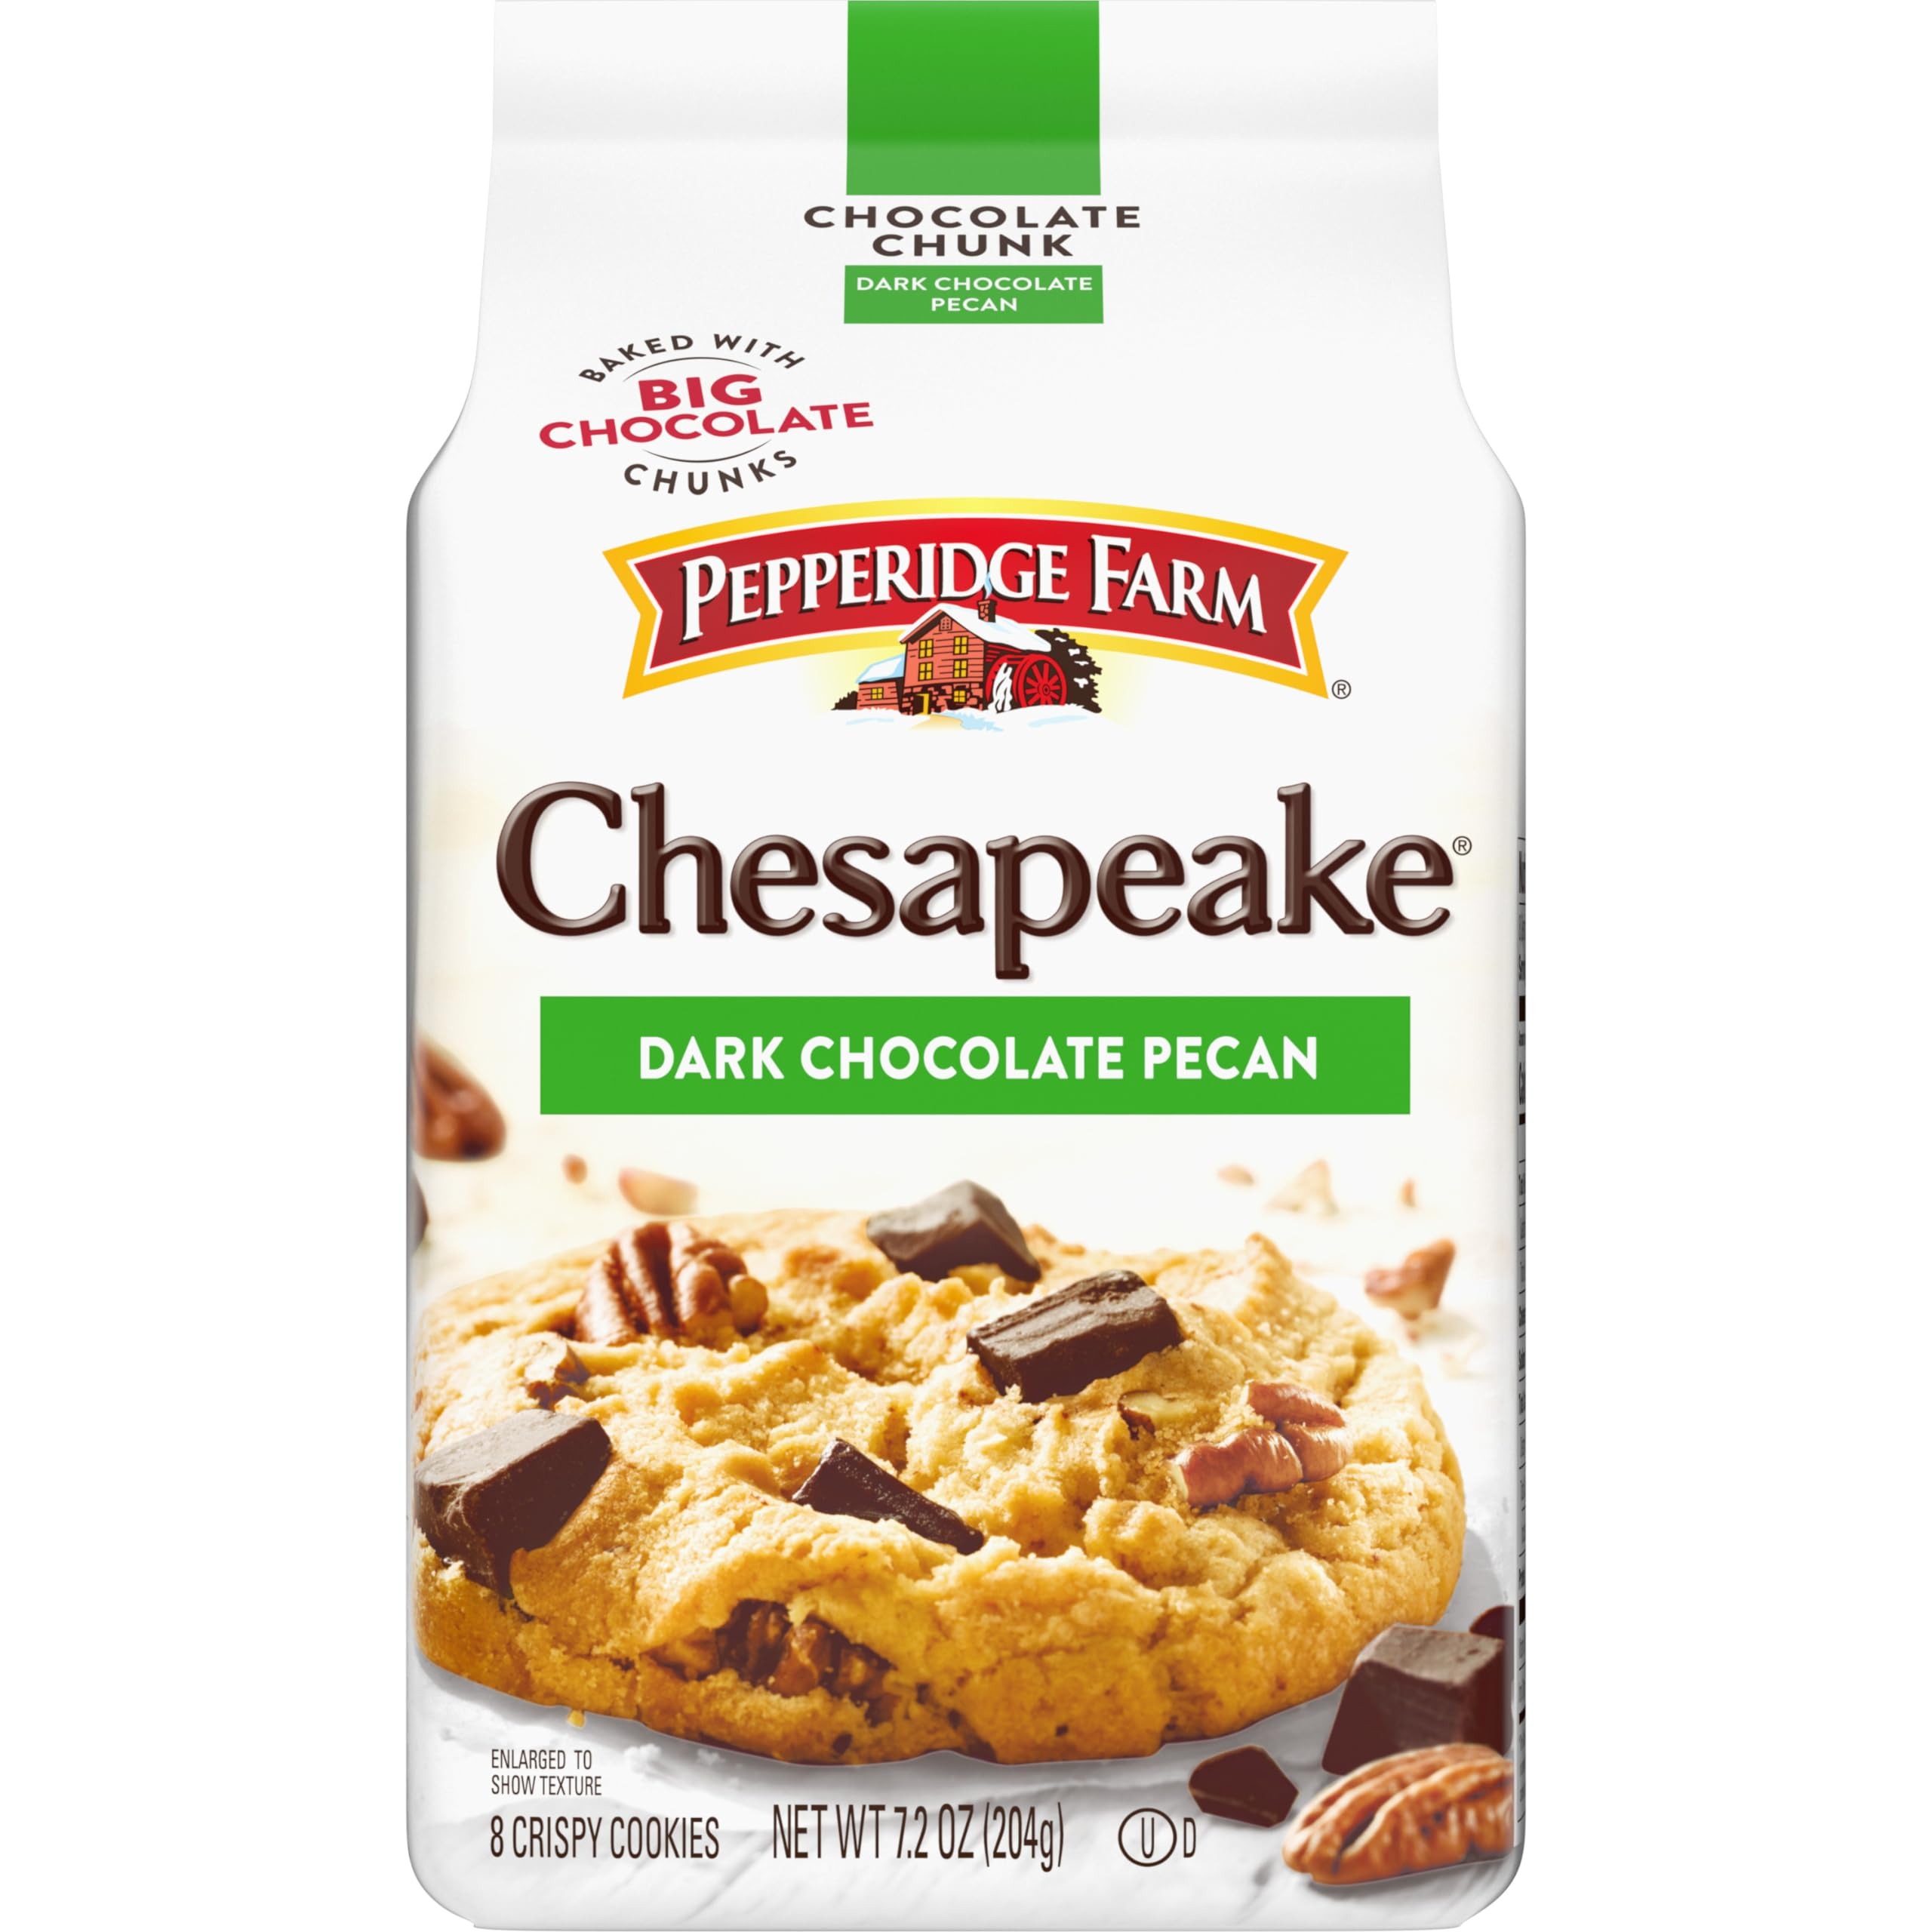
Item Name: Pepperidge Farm Chesapeake Crispy Dark Chocolate Pecan Cookies, 7.2 Oz Bag (8 Cookies) (Pack of 20)
Bullet Point 1: Dark chocolate chunk cookies: Pepperidge Farm chesapeake dark chocolate pecan cookies are baked with an abundance of dark chocolate chunks and pecans
Bullet Point 2: Delightfully crispy texture: these sweet and crispy cookies have a melt-in-your mouth flavor
Bullet Point 3: Perfect pairings: enjoy them on their own, dunk them in a cold glass of milk or hot cup of coffee, or use them in your favorite dessert recipes
Bullet Point 4: 8 cookies: each 7.2-ounce bag contains 8 cookies and is perfect for sharing or stashing in your pantry to satisfy your cravings for sweet snacks
Bullet Point 5: Great for gatherings: our dark chocolate chip cookies are great for cookie platters and for creating desserts such as ice cream sandwiches and sundaes
Bullet Point 6: Quality ingredients: Pepperidge Farm cookies are crafted with care and quality ingredients
Value: 144.0
Unit: ounce

Price: 4.03